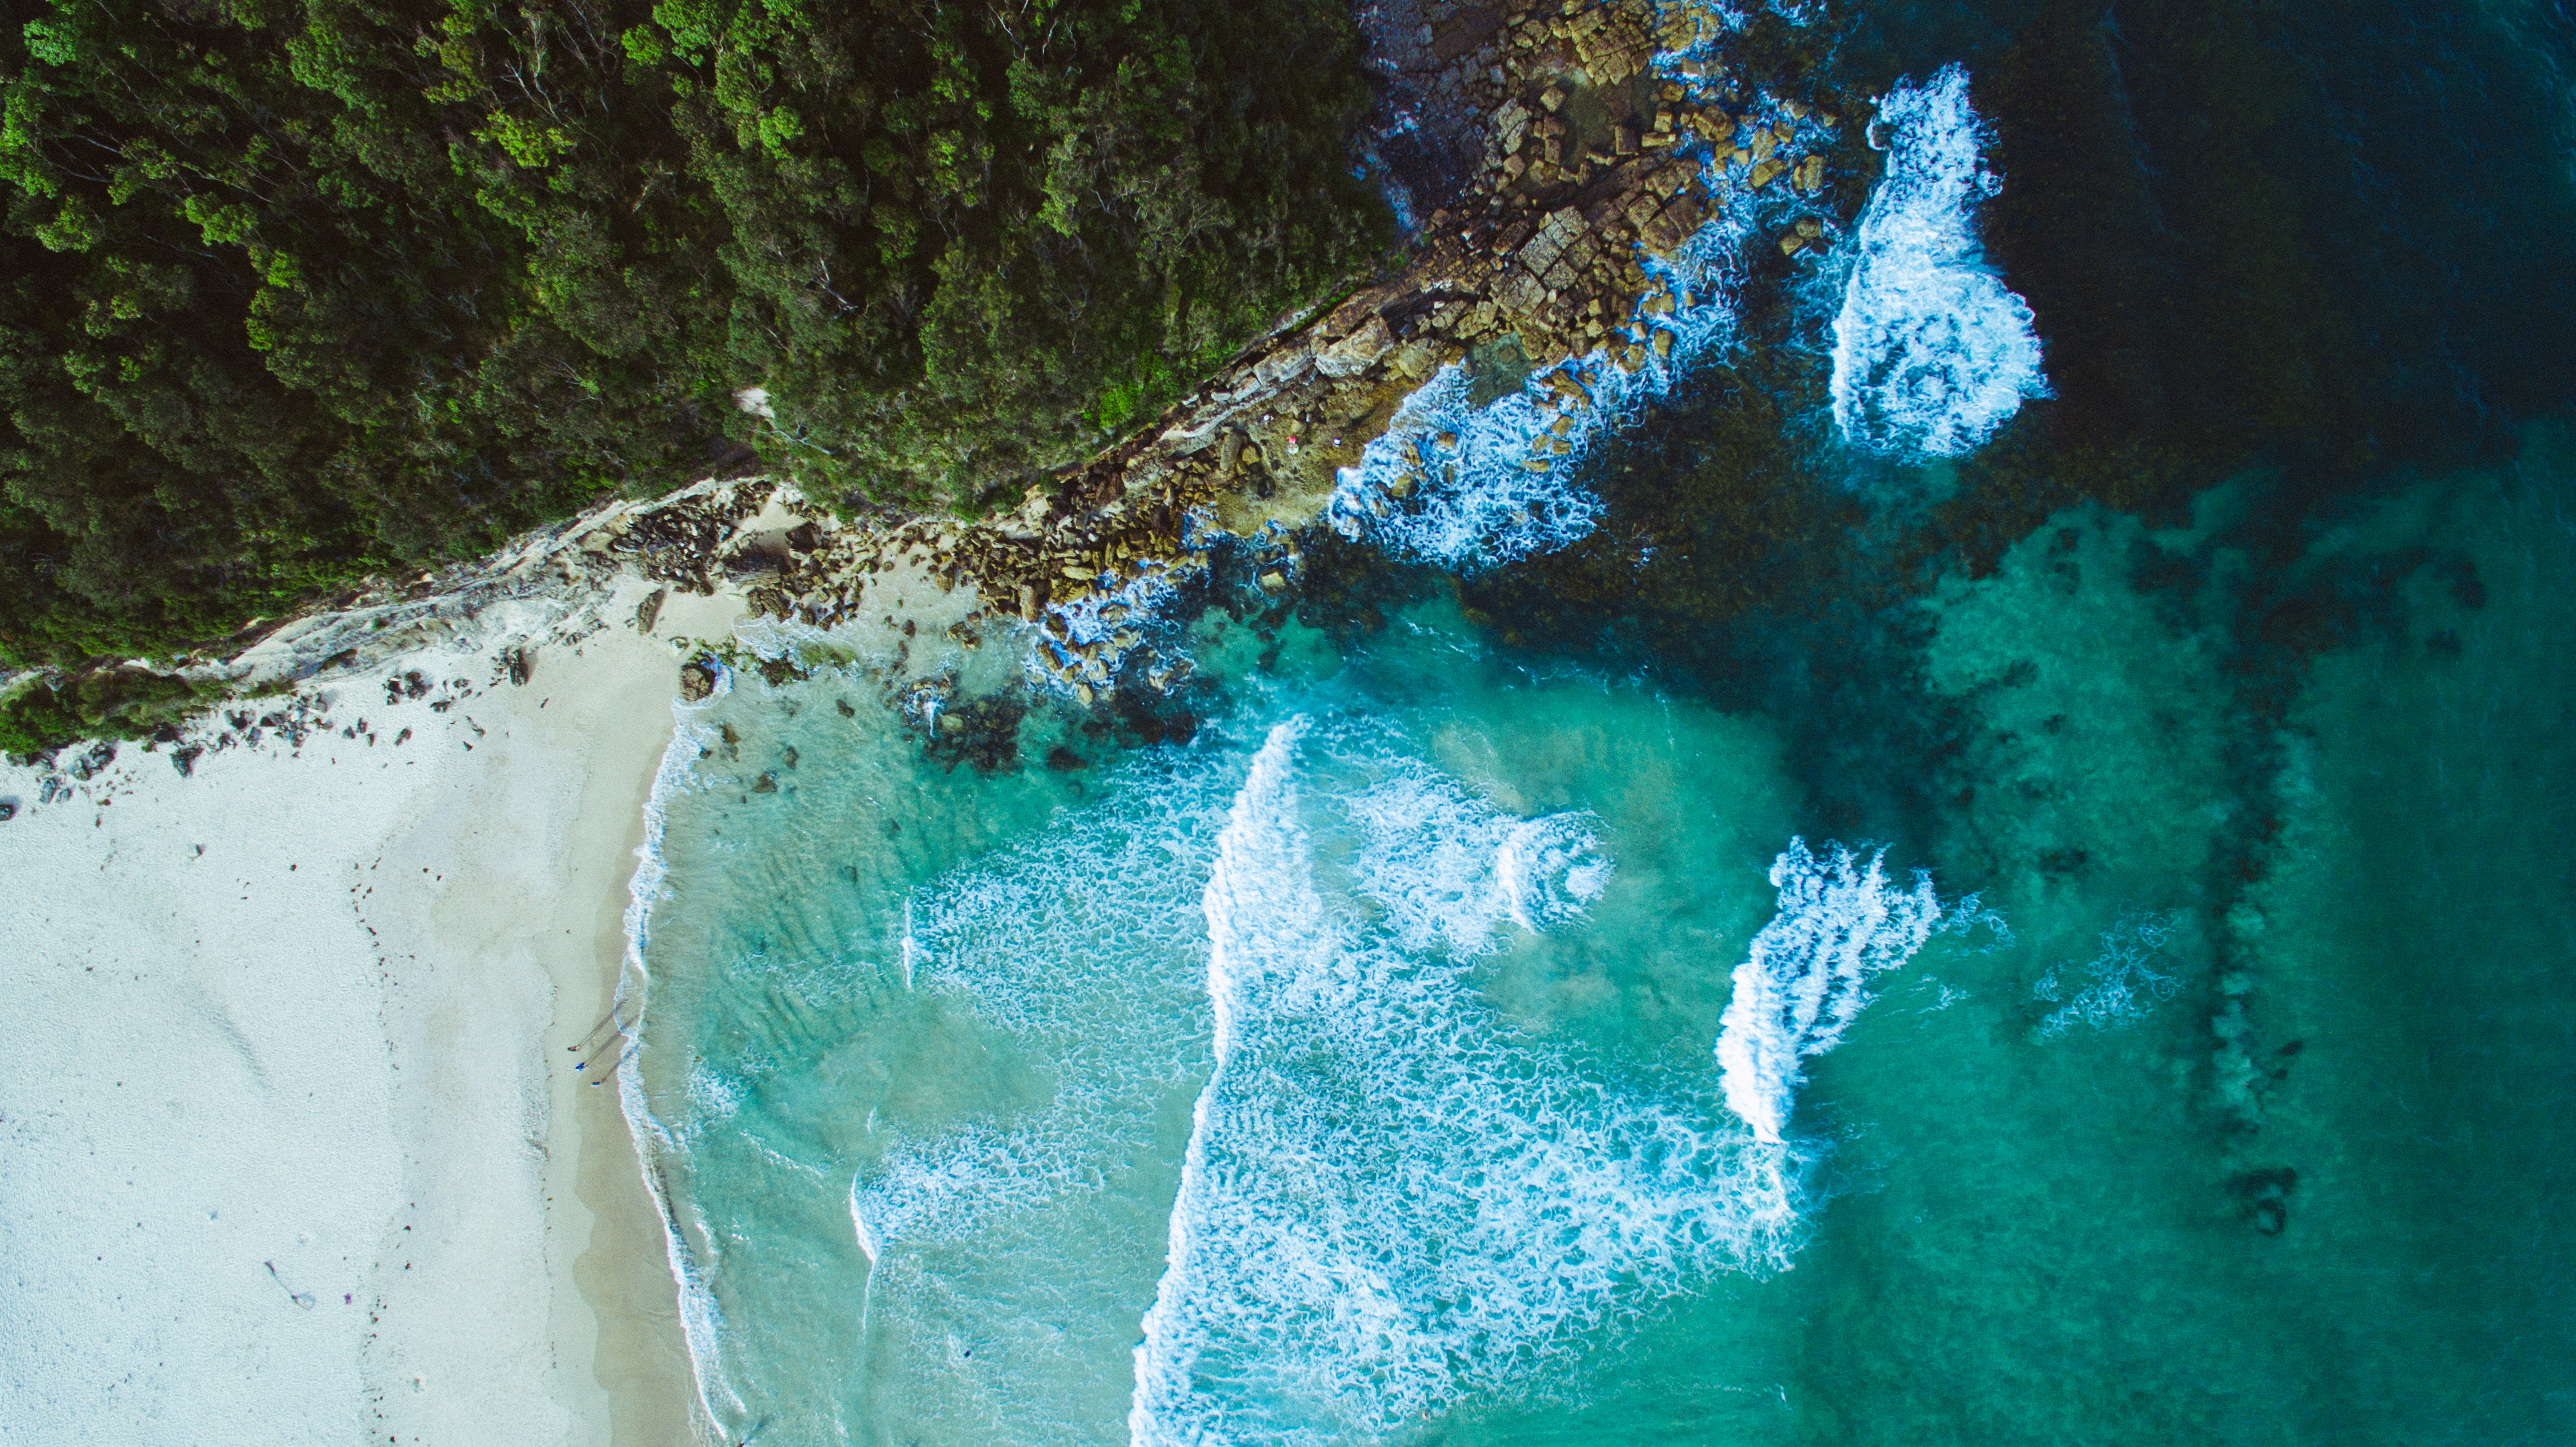
water, formation, green, terrain, landform, geographical feature